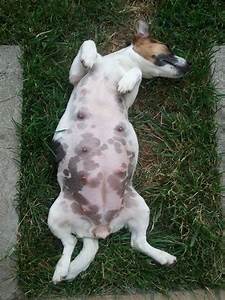
Label: mucca